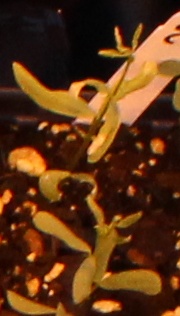
Label: Lentil